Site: brandenburg
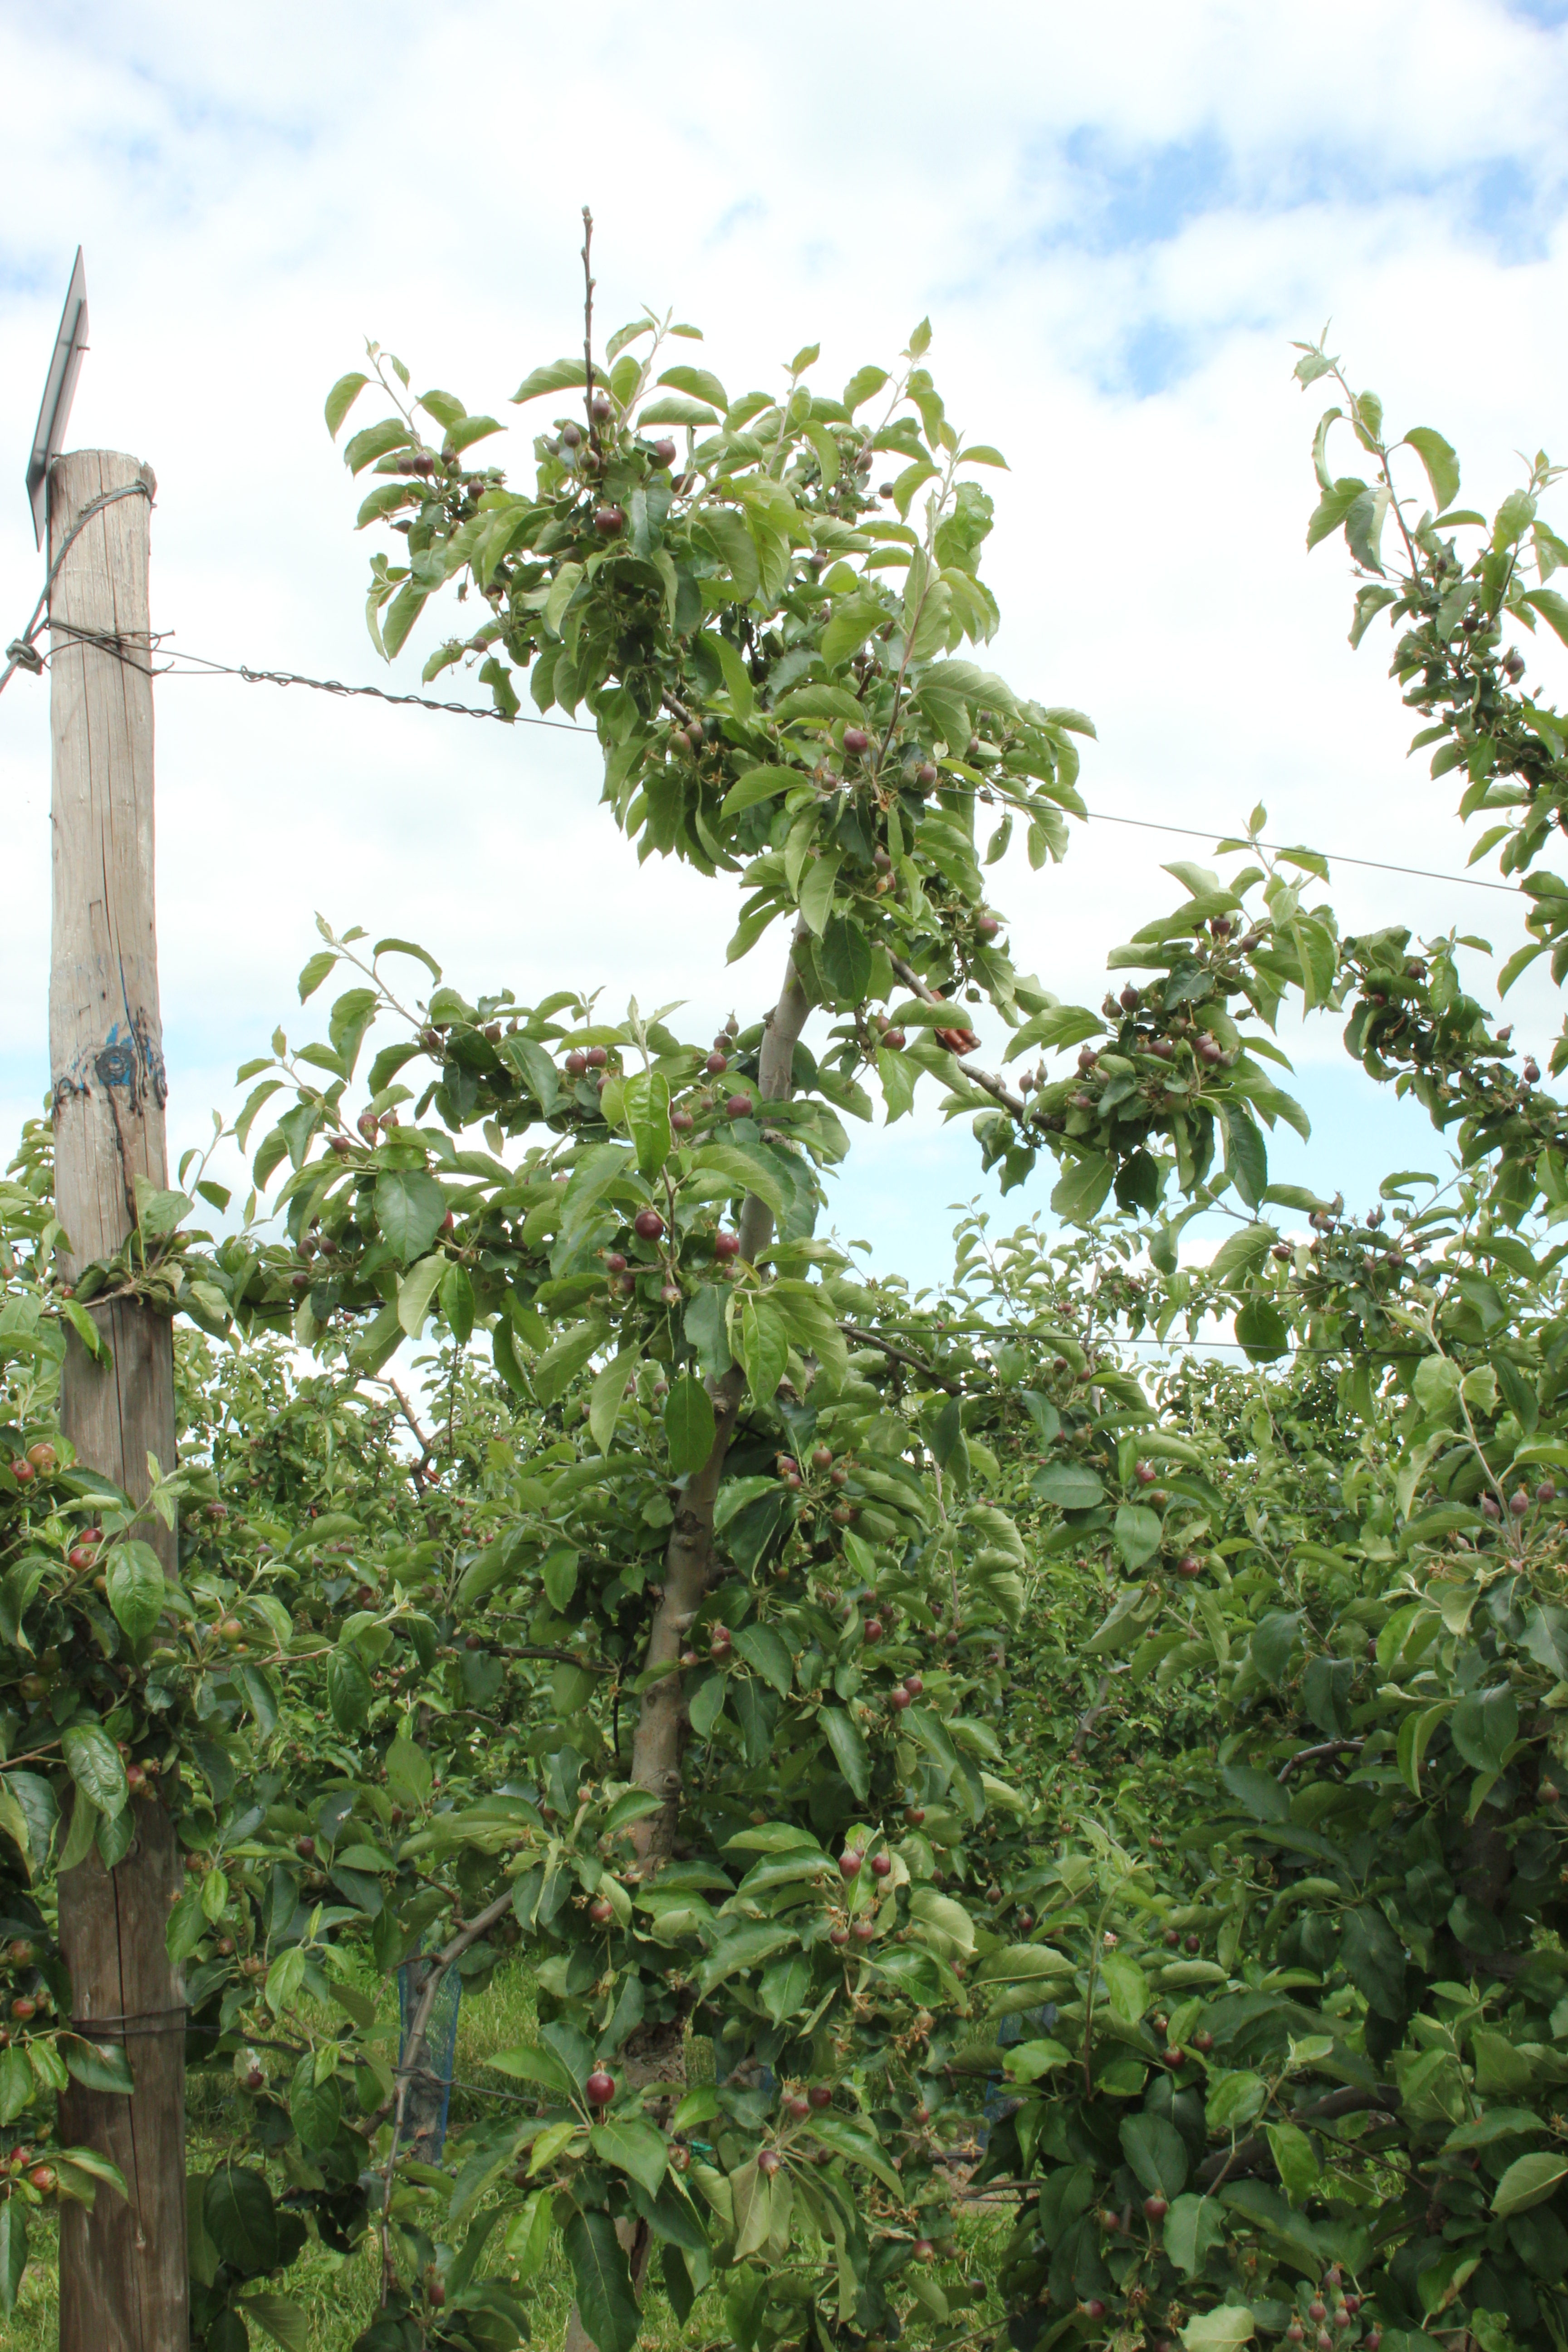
Growth stage (BBCH 72): Development of fruit